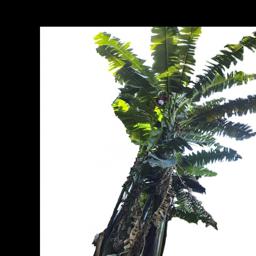
Label: BHIMKOL